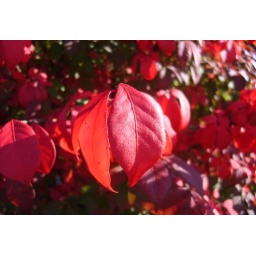
The red leaves of a tree in the sunlight